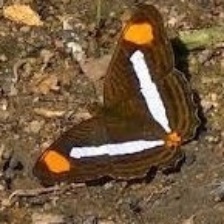
Species: Iphiclus sister